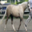
Label: horse